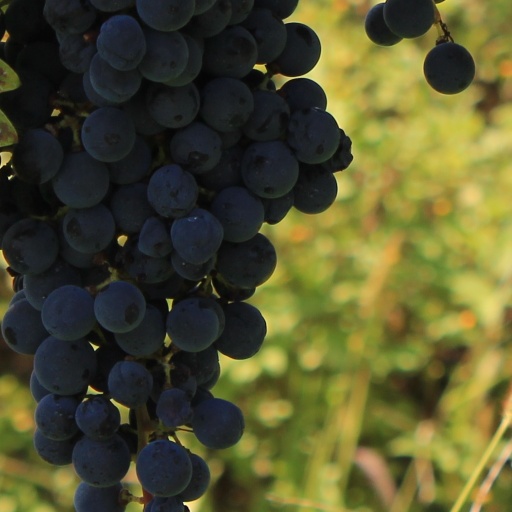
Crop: grape